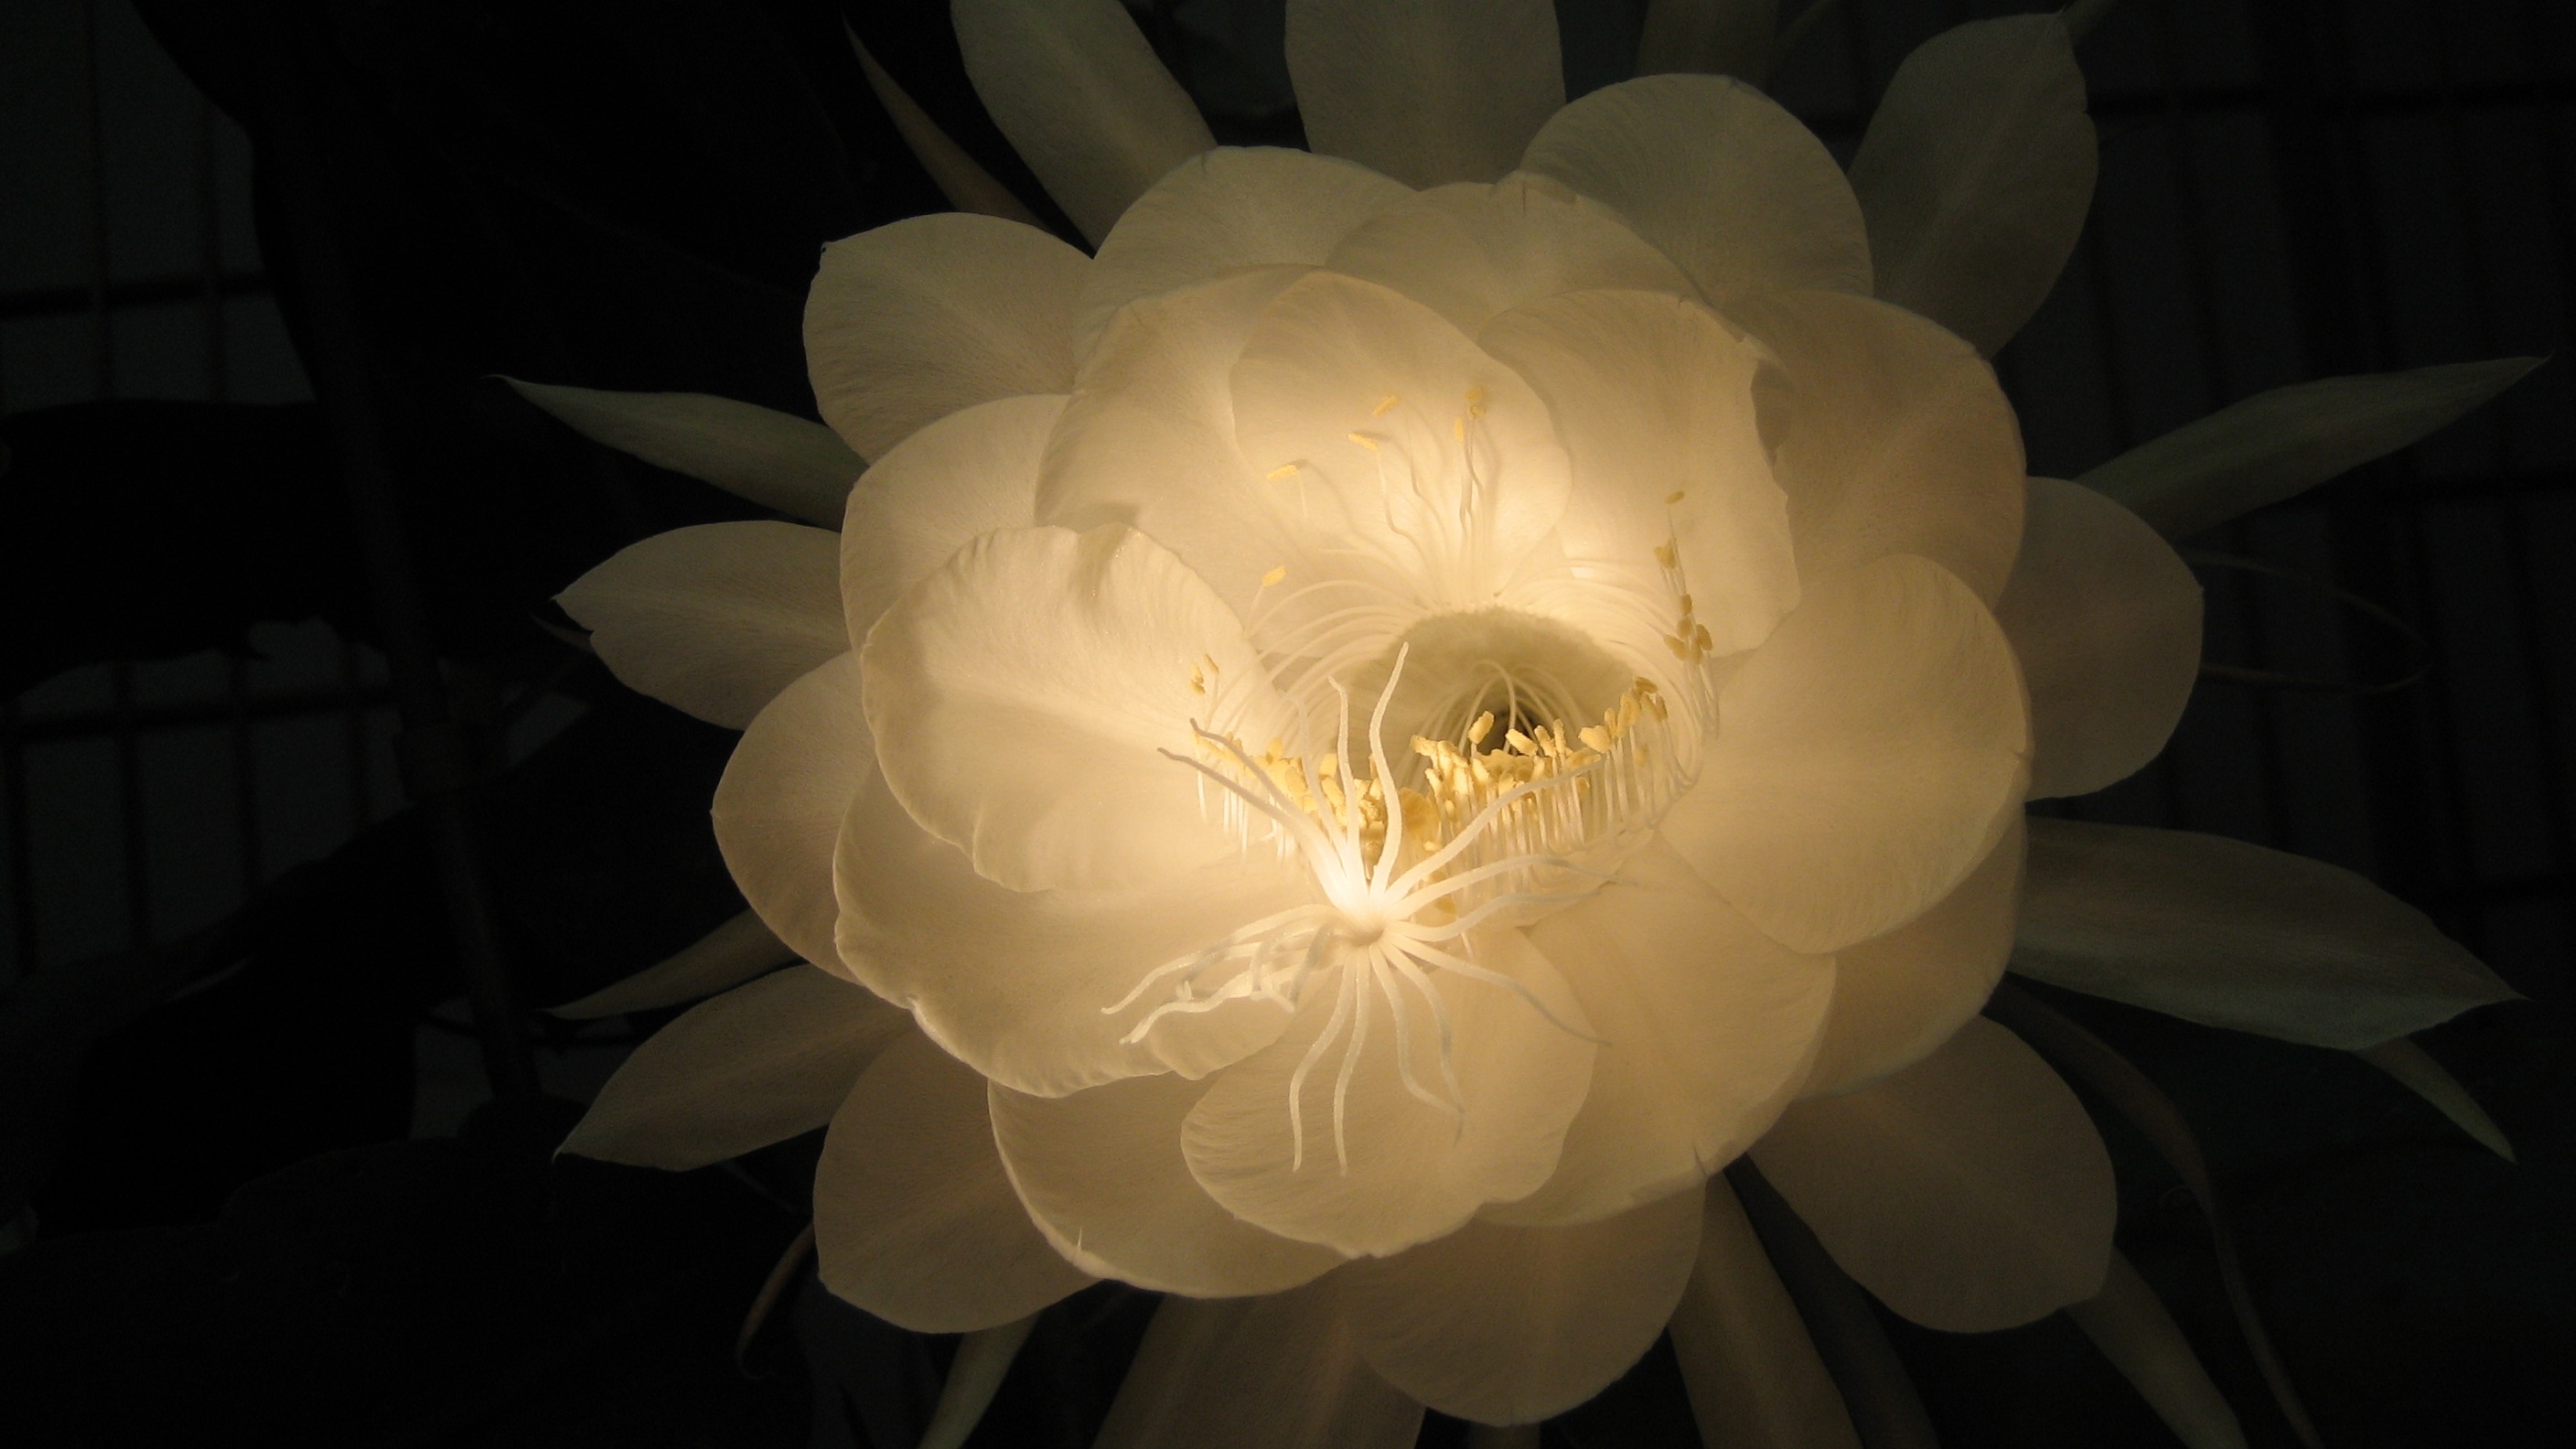
cactus, plant, white, flower, petal, dark, natural, flora, flowers, peony, macro photography, flowering plant, queen of the night, epiphyllum, land plant, hedgehog cactus, moonlight cactus, fishbone cactus, large flowered cactus, dutchman's pipe